Giovanni Moretti (bishop)

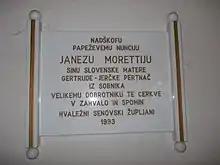

Giovanni Moretti (20 November 1923 – 16 October 2018) was an Italian prelate of the Catholic Church who worked in the diplomatic service of the Holy See.